Bomberman Generation

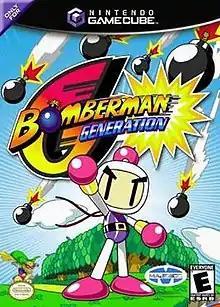
North American cover art

is a 2002 video game released for the GameCube. It was followed up by "Bomberman Jetters".